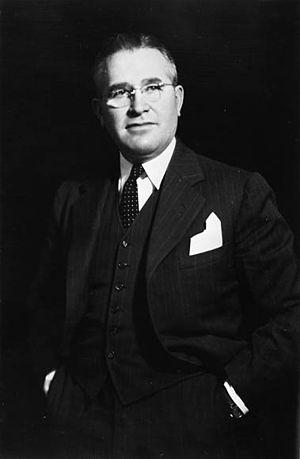
Solon Earl Low était un homme politique canadien.